Lindenwood Lady Lions ice hockey

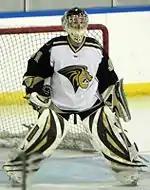
Rebecca Bernet, the 2010 Zoey M. Harris Award for ACHA national player of the year.

LU finished the 2009–10 season with the best record in program history, over previous record set the 2007–08 season. Lindenwood finished with an overall record of 43 wins, 2 losses, and 2 ties, including a loss and a tie against NCAA DIII teams. The Lady Lions went 12–0 in the CCWHA and stormed through the CCWHA playoffs, only allowing 2 goals in four playoff games. The team won the fourth ACHA Women's Division I National Championship and third straight with a 2–0 shutout win over Michigan State University. In addition to the third straight national championship for the Lady Lions, the men's program also won its second straight ACHA Men's Division I National Championship, marking the first time a school has repeated as back-to-back hockey champions in men's and women's at any collegiate level. The university showcased its hockey tradition also winning the 2010 NCRHA Division I Collegiate Roller Hockey National Championships.